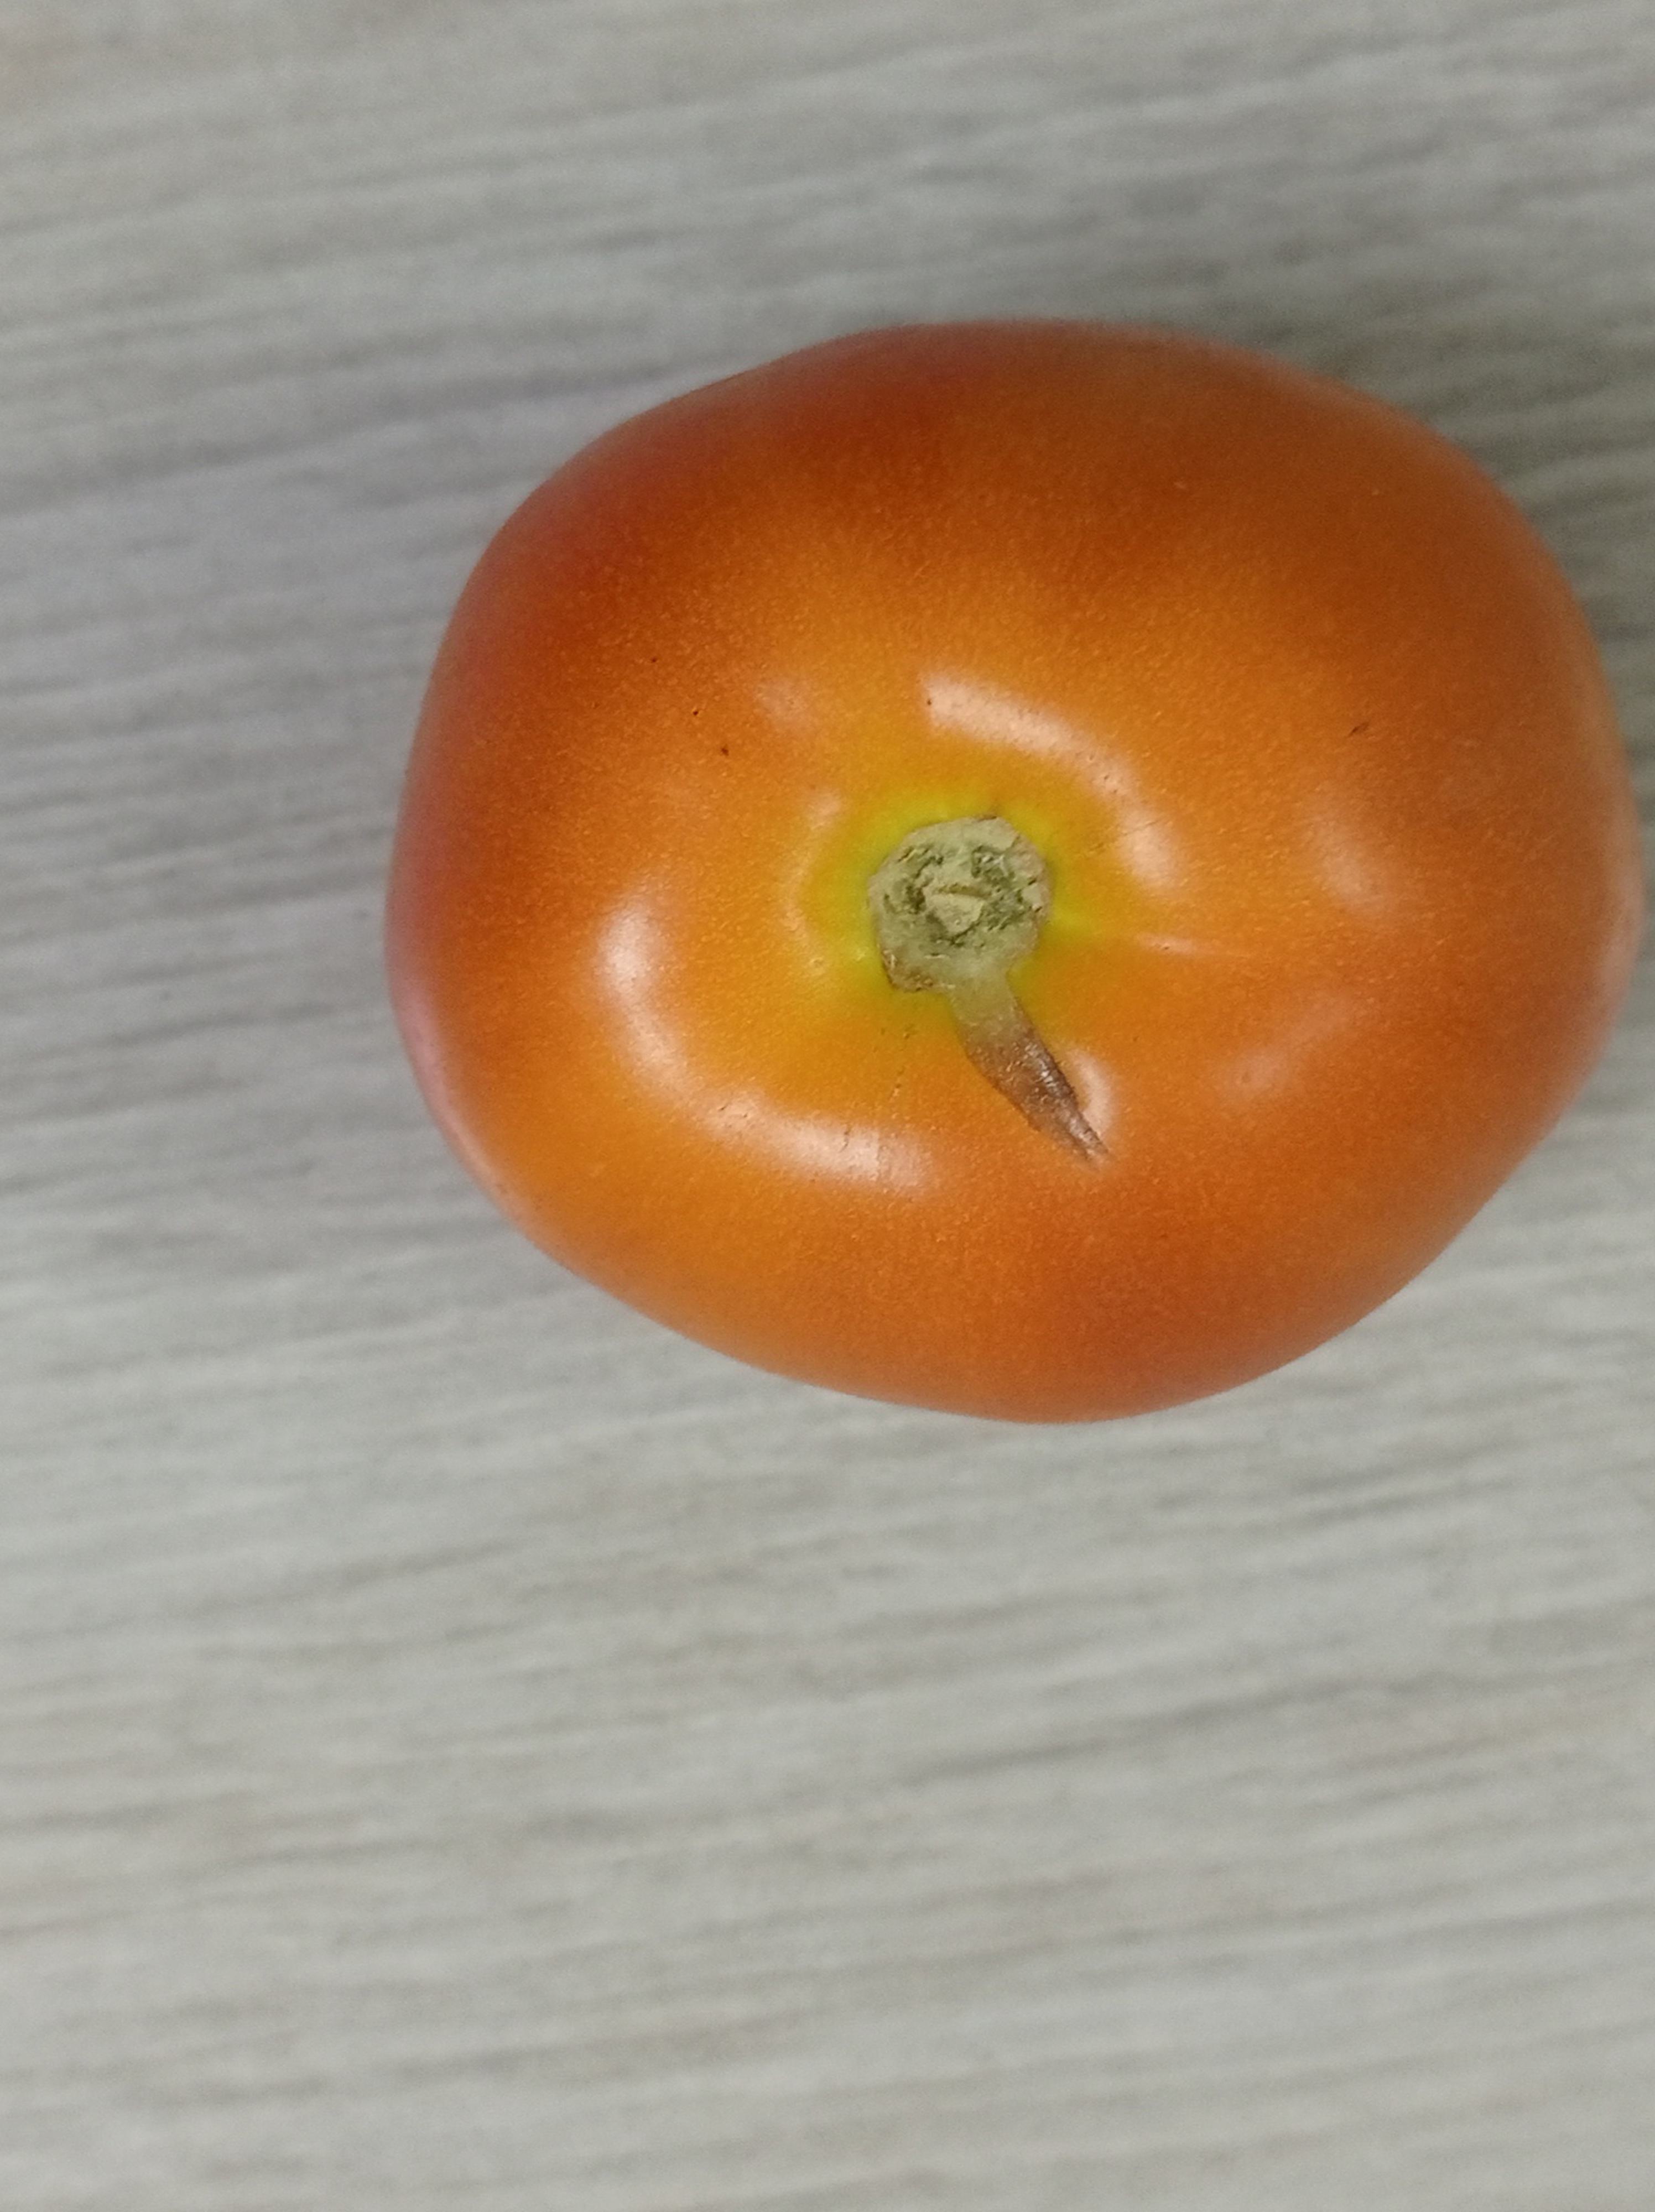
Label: Fresh